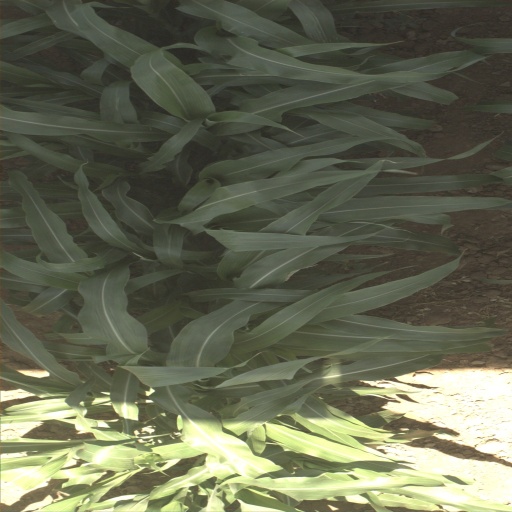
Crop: sorghum